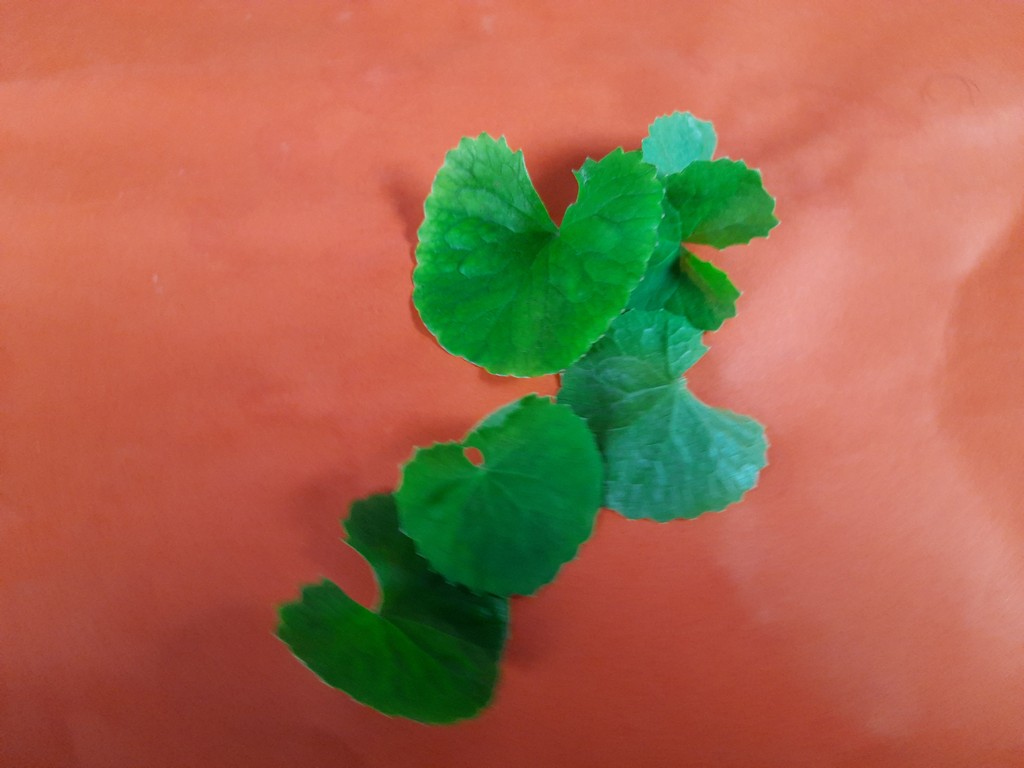
Label: Healthy